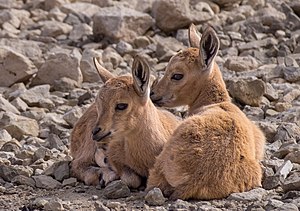
Nubisk stenbuk / Udseende
Stenbukkekid.
Nubisk stenbuk er en art i slægten geder, der forekommer på den arabiske halvø og i det nordøstlige Afrika. Den er nær beslægtet med alpestenbukken og betragtes undertiden som en underart af denne.